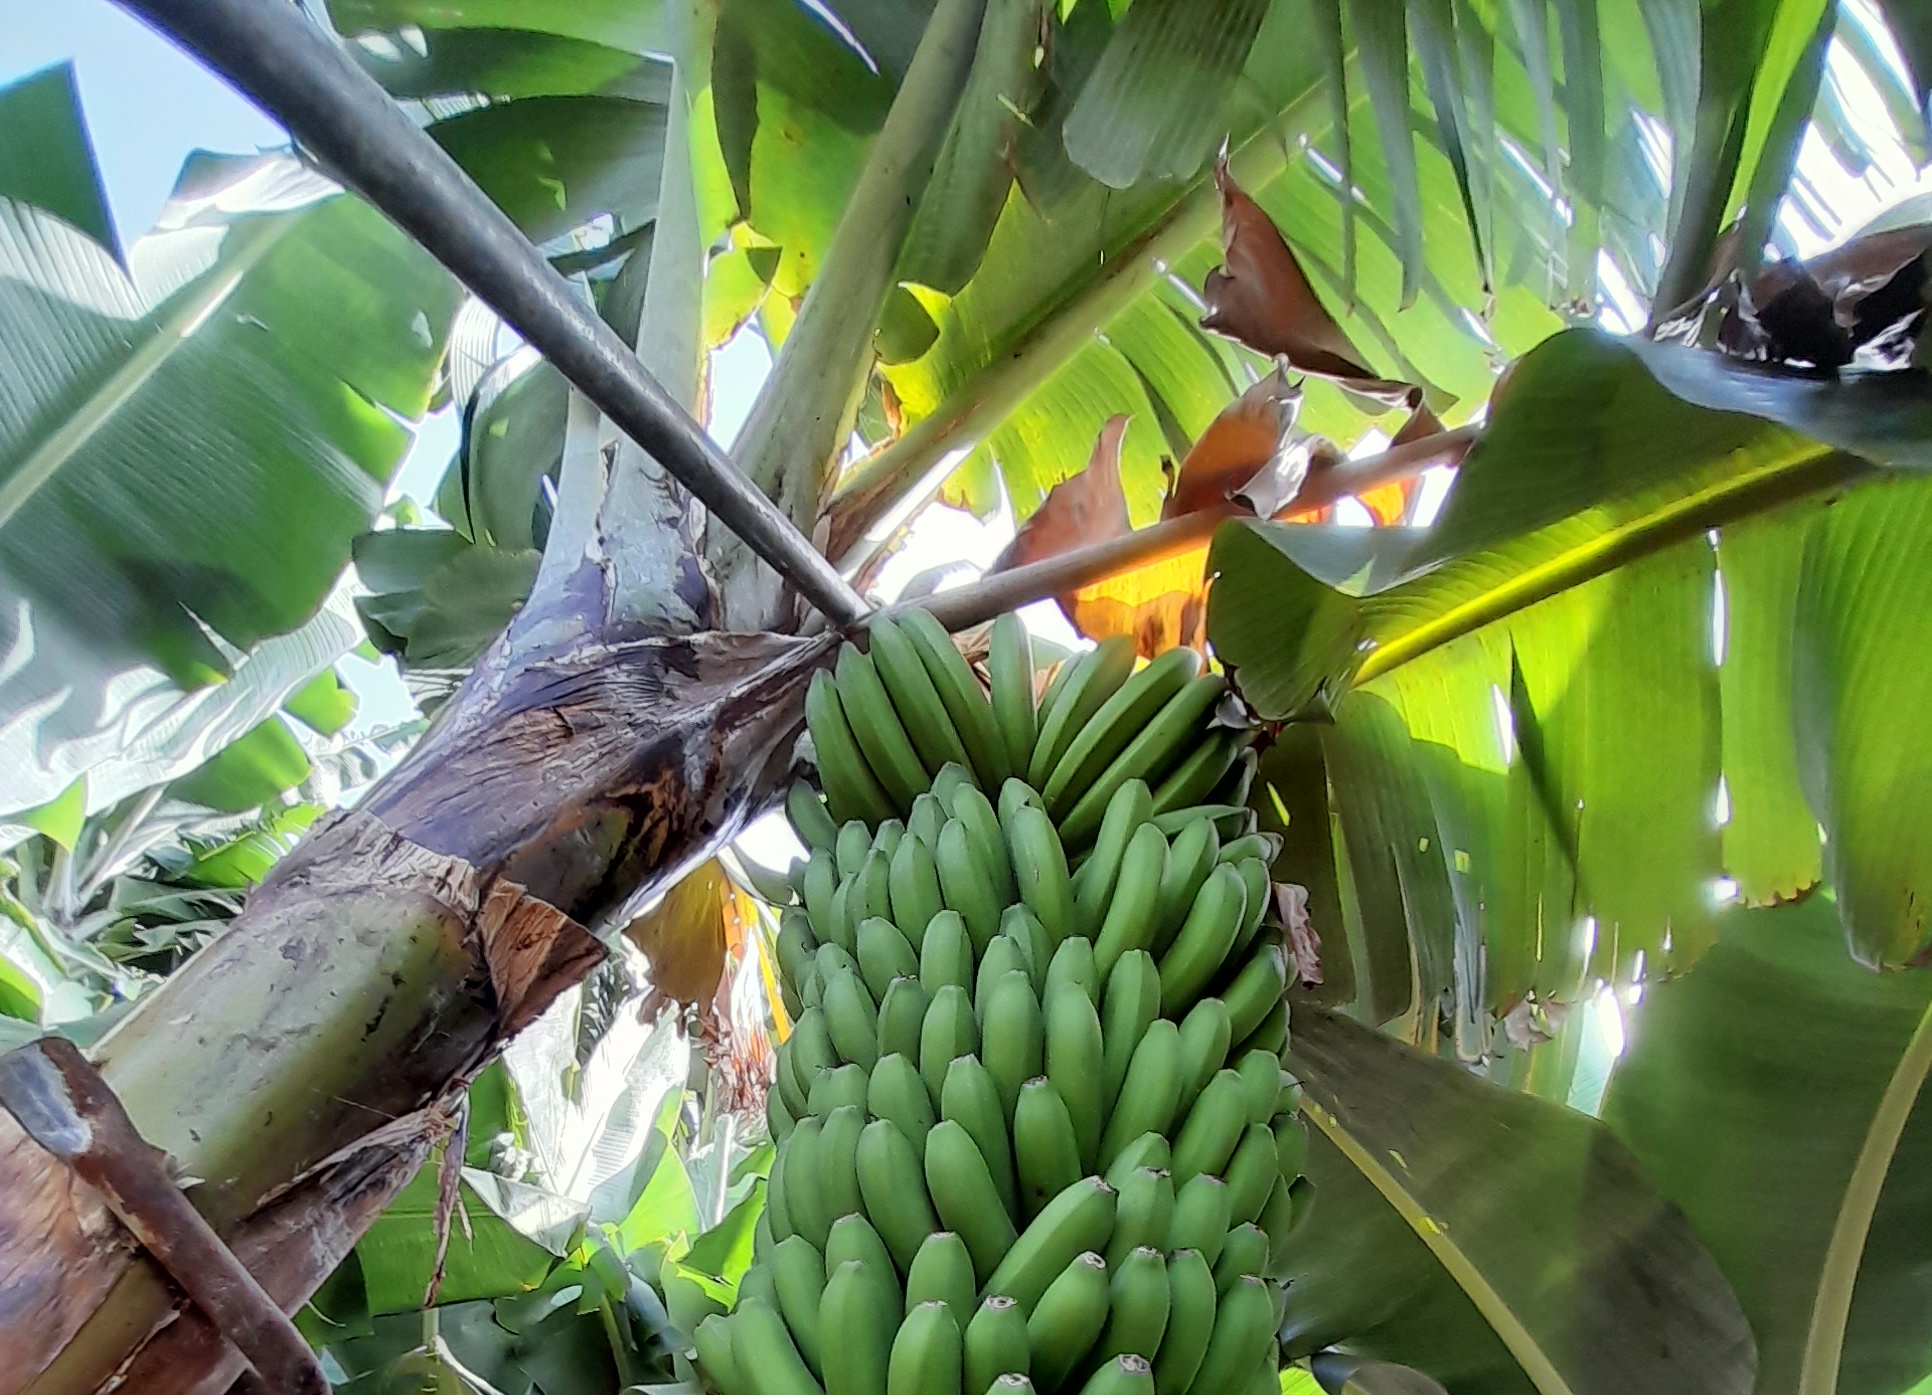
Label: Cut